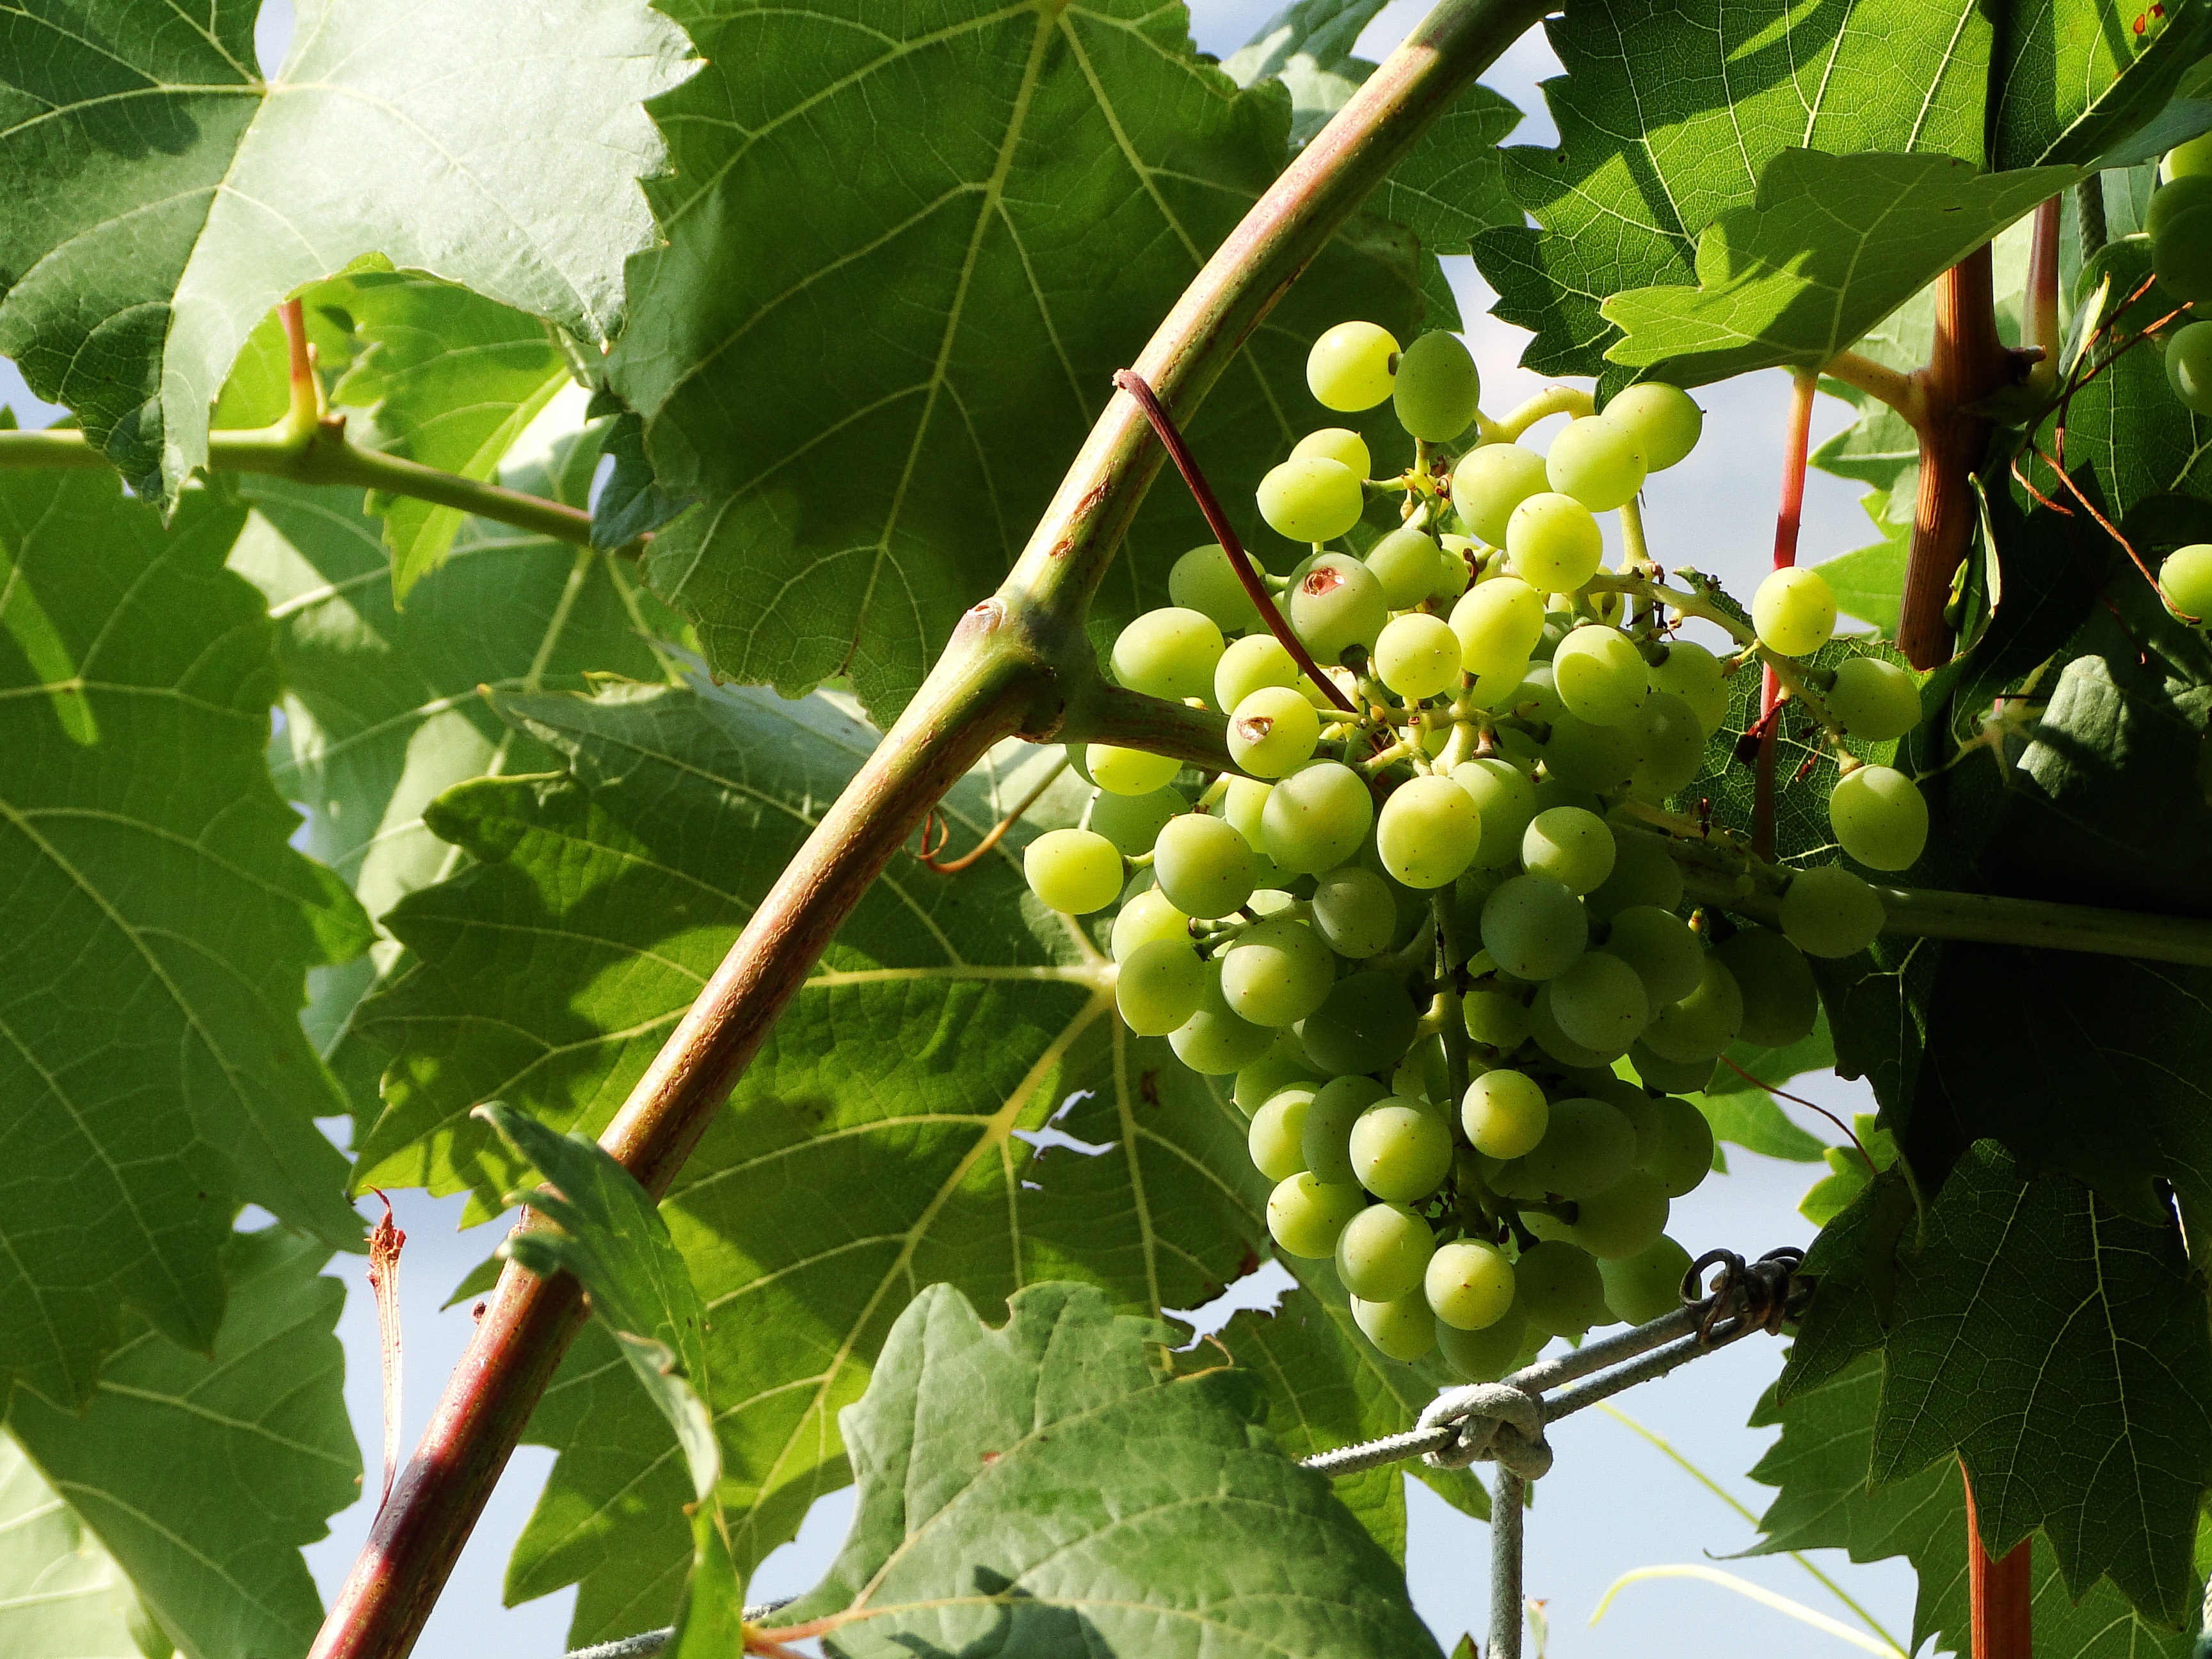
branch, plant, grape, vine, fruit, flower, summer, food, green, produce, agriculture, shrub, flowering plant, vitis, coccoloba uvifera, land plant, grapevine family